Lehmbruck Museum

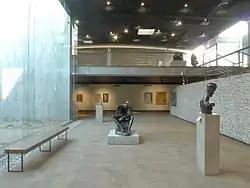
A room at the Lehmbruck Museum

The Stiftung Wilhelm Lehmbruck Museum - Center for International Sculpture is a museum in Duisburg, Germany.